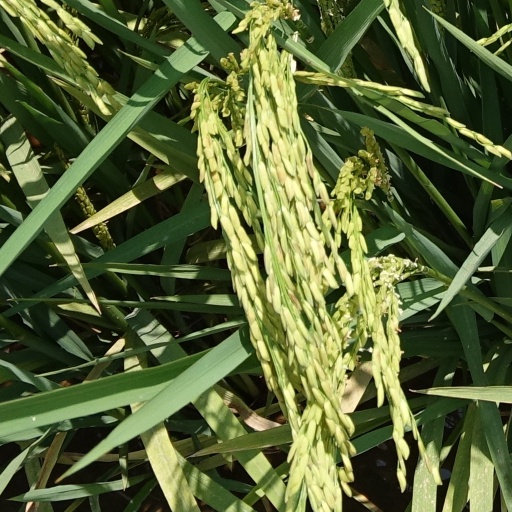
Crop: rice